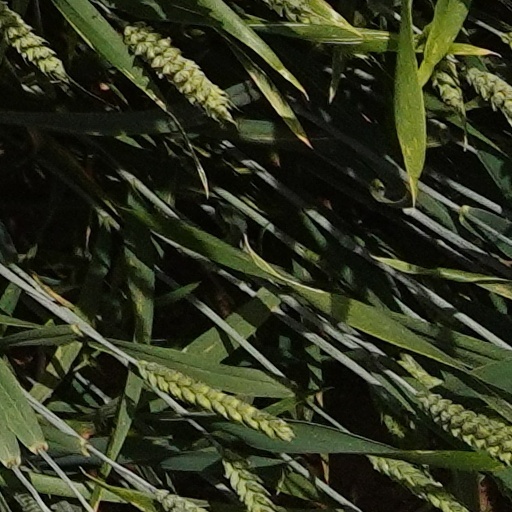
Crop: wheat